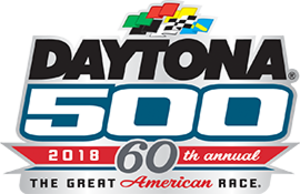
Le Daytona 500 est une course automobile américaine réservée aux voitures de type stock car qui se tient depuis 1959 à Daytona Beach en Floride.